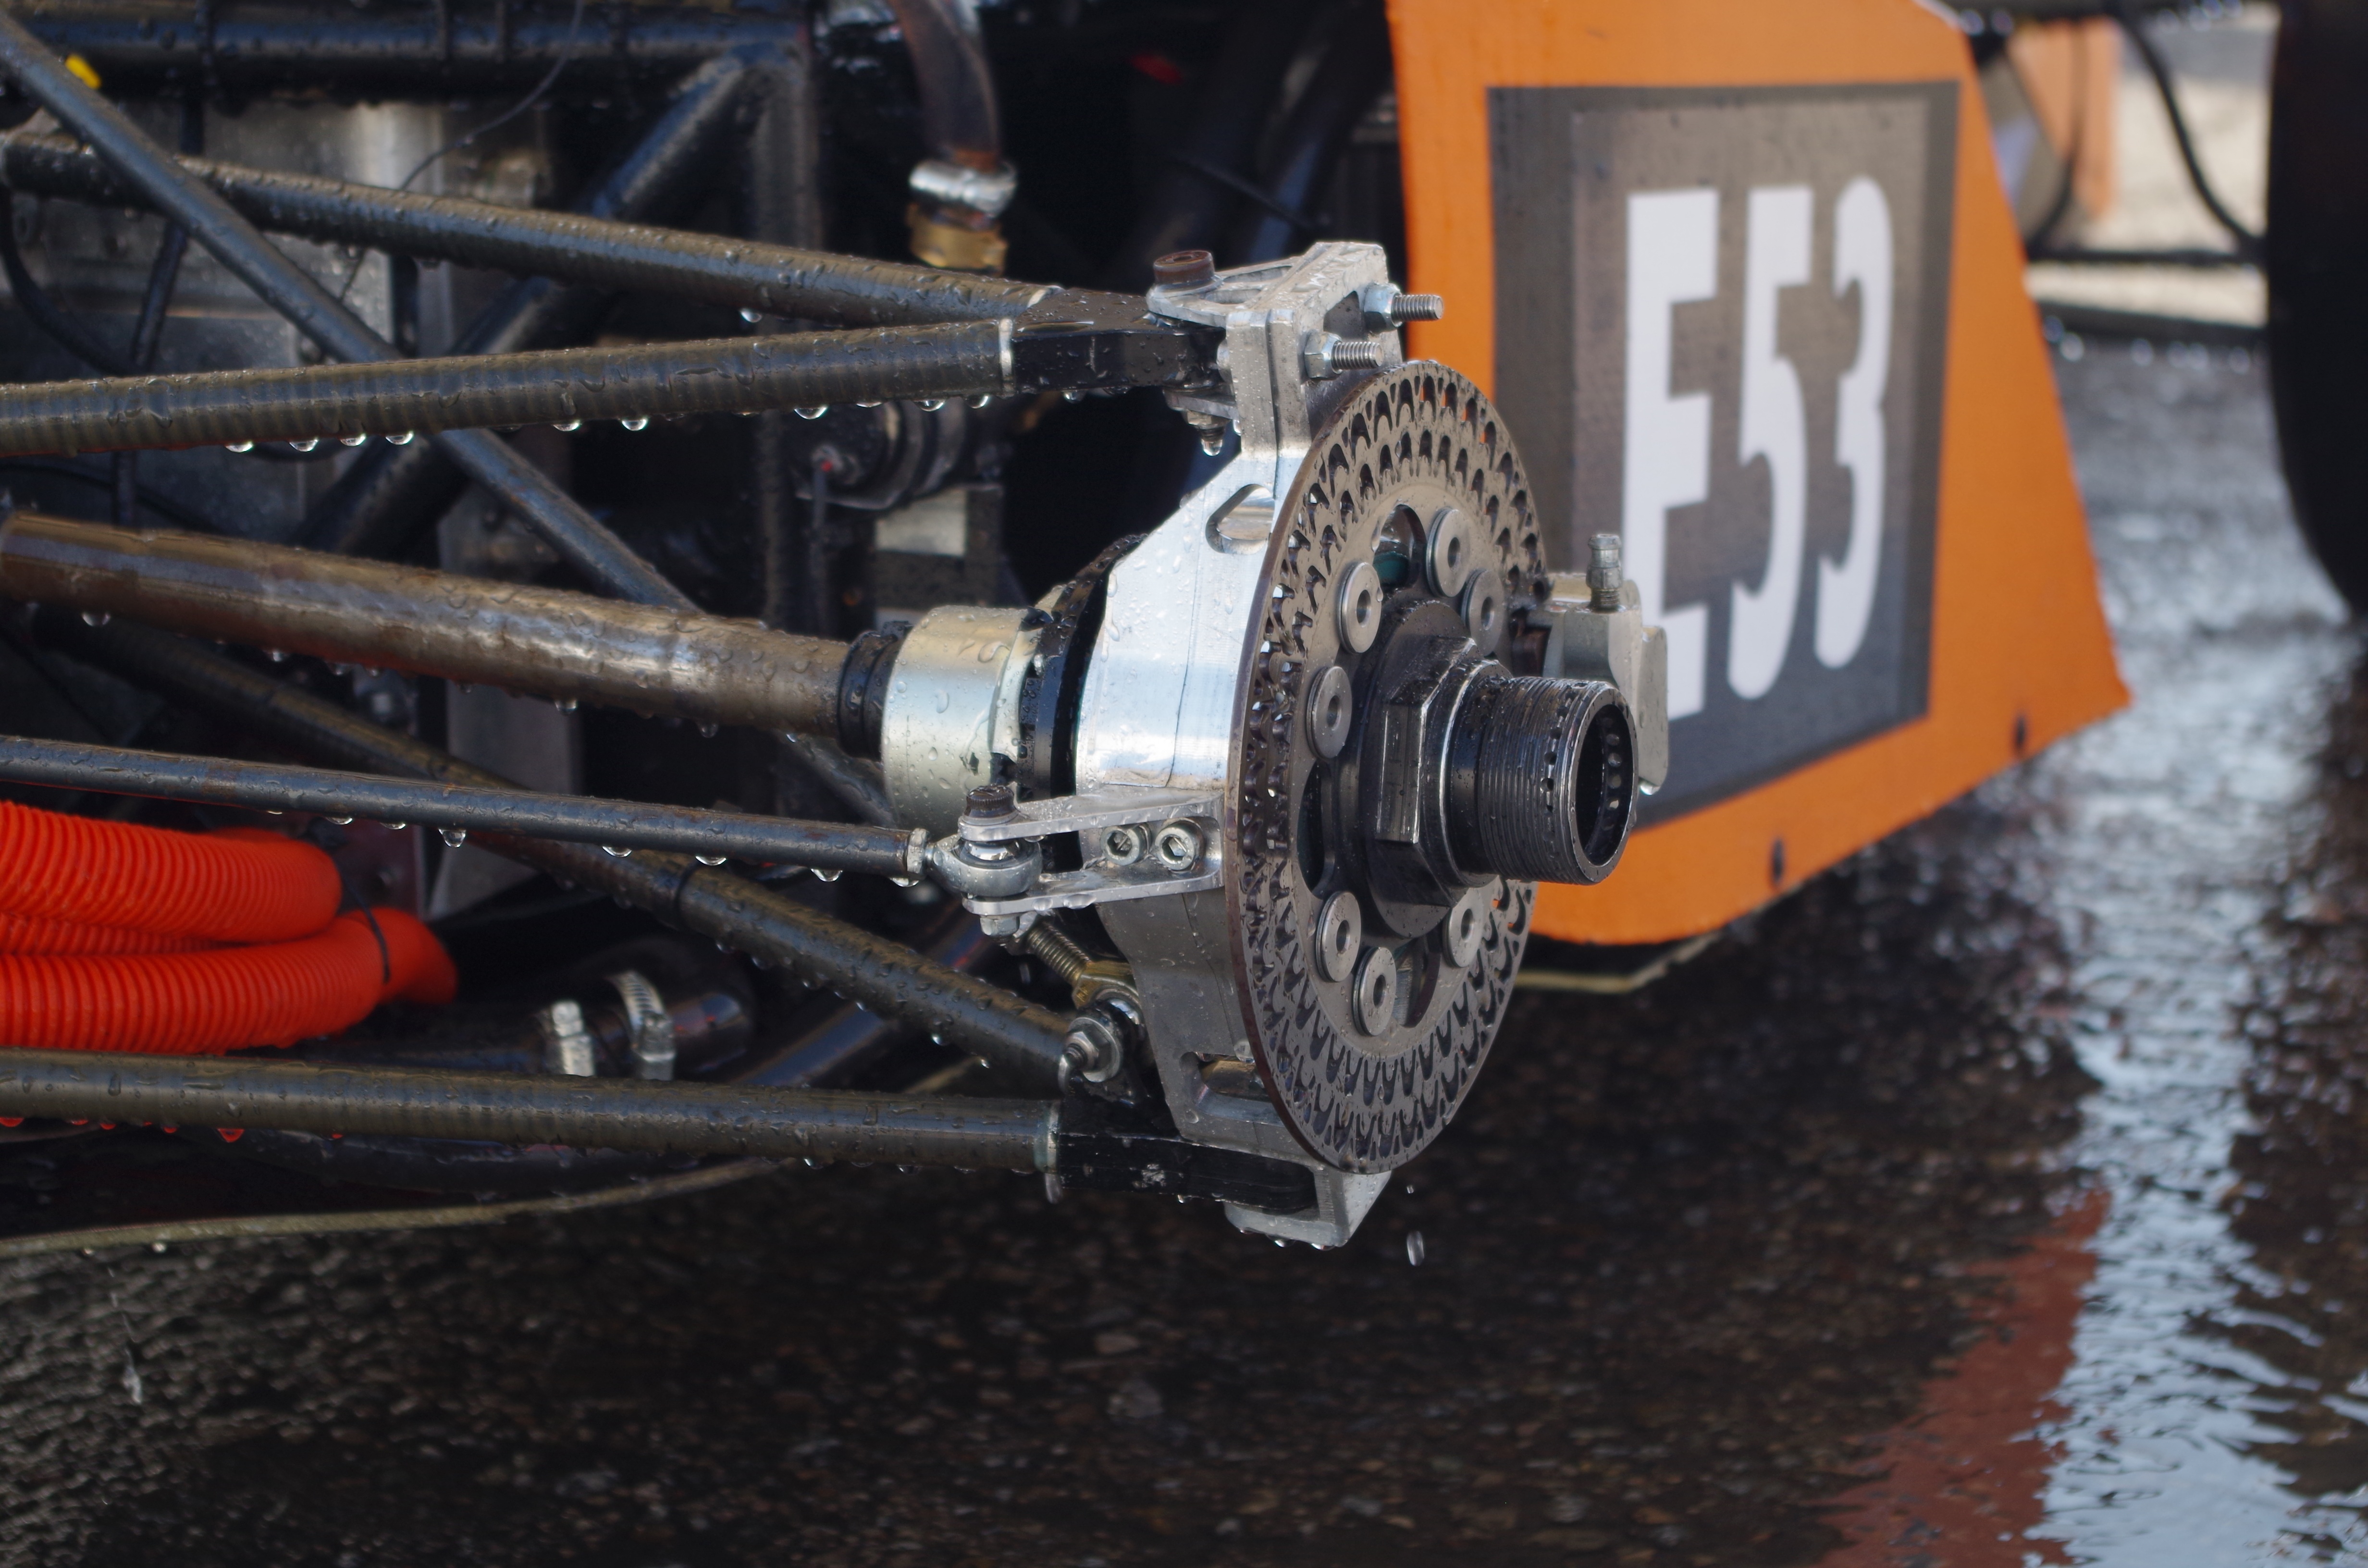
technology, wheel, rain, asphalt, journal, vehicle, machine, tire, racing, check, mechanics, racing car, pit stop